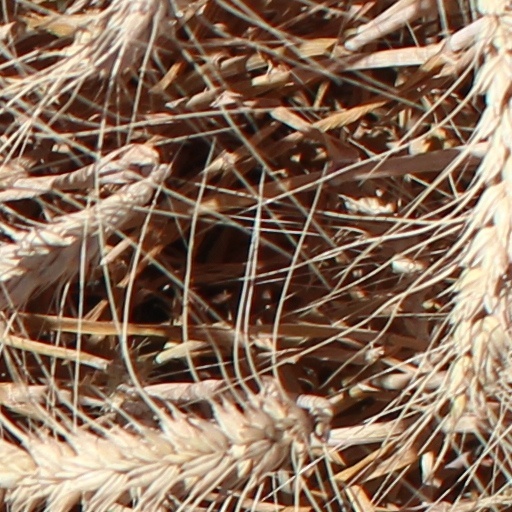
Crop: wheat